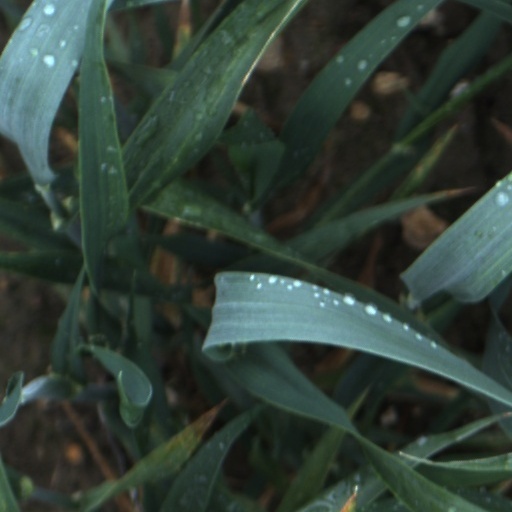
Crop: wheat